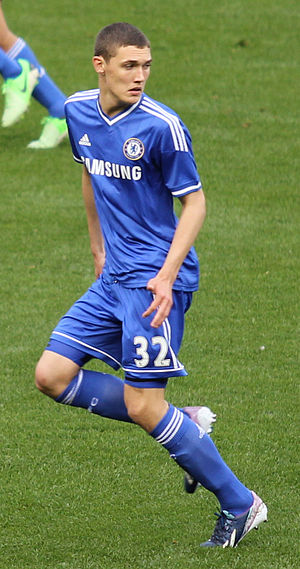
Andreas Christensen
Christensen for  Chelsea's U/21 i 2013
Andreas Bødtker Christensen er en dansk fodboldspiller, der spiller for den engelske Premier League-klub Chelsea F.C. Han var fra 2015 til 2017 udlejet til tyske Borussia Mönchengladbach, men vendte i sommeren 2017 tilbage til London.